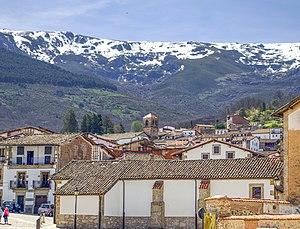
Candelario est une commune de la province de Salamanque dans la communauté autonome de Castille-et-León en Espagne.